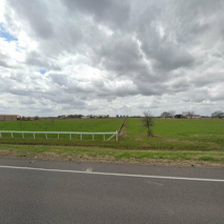
Label: streetView